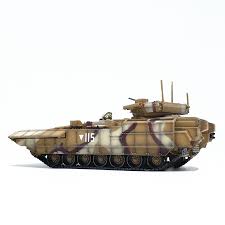
Label: BMP